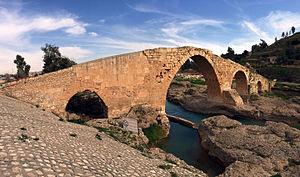
Cet article présente une liste de ponts remarquables d'Irak, tant par leurs caractéristiques dimensionnelles, que par leur intérêt architectural ou historique.